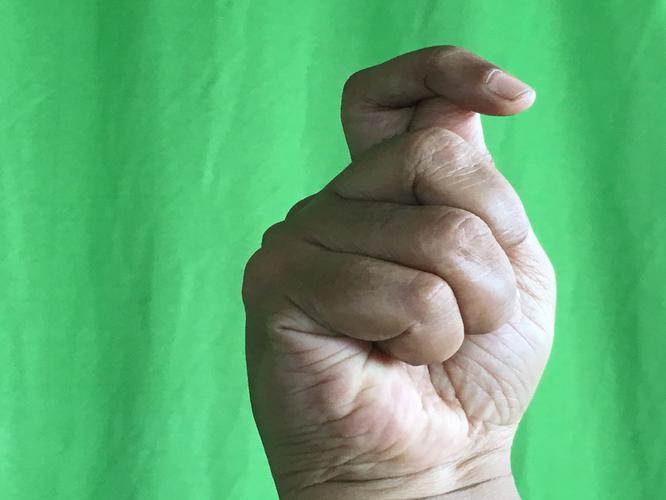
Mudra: Kapith
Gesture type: single_hand